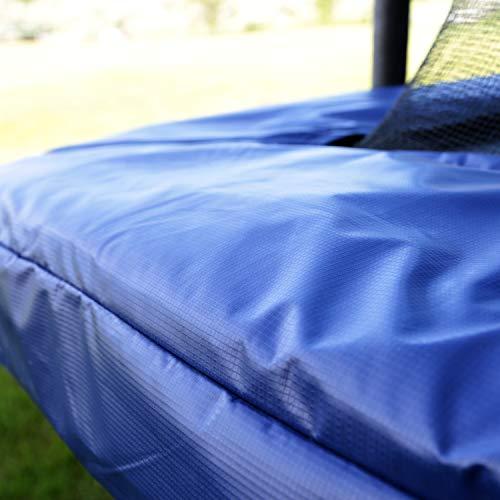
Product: Skywalker Trampolines 9x15 Blue Rectangle Spring Pad
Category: Sports & Outdoors | Sports & Fitness | Leisure Sports & Game Room | Trampolines & Accessories | Parts & Accessories
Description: NOTE: Make sure you are buying the right size Genuine Component for your trampoline Your model number can be located on the underside of your jump mat on a white tag, enclosure net tag, or on your spring pad tag; Check your model compatibility.
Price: Total price:
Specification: Shipping Weight: 11 pounds (View shipping rates and policies)|ASIN: B07G4HJ2MT|Item model number: CK5068|    #72    in Trampoline Parts & Accessories